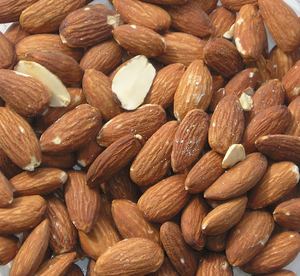
Blue Diamond Growers est une coopérative agricole californienne créée au début du XXᵉ siècle et spécialisée dans la culture des amandes.